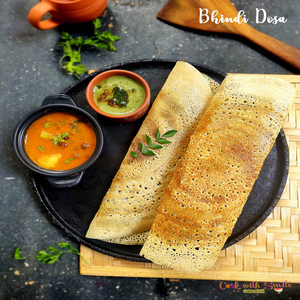
Dish: dosa